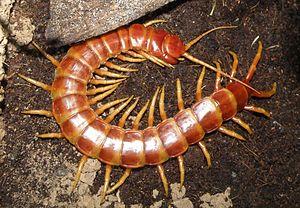
Scolopendra spinipriva est une espèce de Scolopendre. On la trouve à Sao Paulo au Brésil aux alentours de Santo André.
Les Mystères d'Osiris sont des festivités religieuses célébrées en Égypte antique en commémoration du meurtre et de la régénération d'Osiris. Le déroulement des cérémonies est attesté par des sources écrites variées, mais le document majeur est le Rituel des mystères d'Osiris au mois de Khoiak, une compilation de textes du Moyen Empire gravés durant la période ptolémaïque dans une chapelle haute du temple de Dendérah. Dans la religion égyptienne, sacré et secret sont intimement liés. De ce fait, les pratiques rituelles sont hors d'atteinte des profanes, car réservées aux prêtres, seuls habilités à pénétrer dans les sanctuaires divins. Le mystère théologique le plus insondable, le plus empreint de précautions solennelles, est la dépouille d'Osiris. D'après le mythe osirien, cette momie est conservée au plus profond de la Douât, le monde souterrain des morts. Chaque nuit, durant son voyage nocturne, Rê le dieu solaire vient s'y régénérer en s'unissant momentanément à Osiris sous la forme d'une âme unique.